Compagnie des mines de Béthune

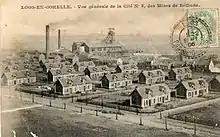
Shaft 5/5bis at Loos-en-Gohelle around 1906

The coking plant had four batteries of ovens to process washed coal, and produced 100,000 tons per year from 1899 to 1906, 200,000 tons in 1912 and 392,700 tons in 1913.